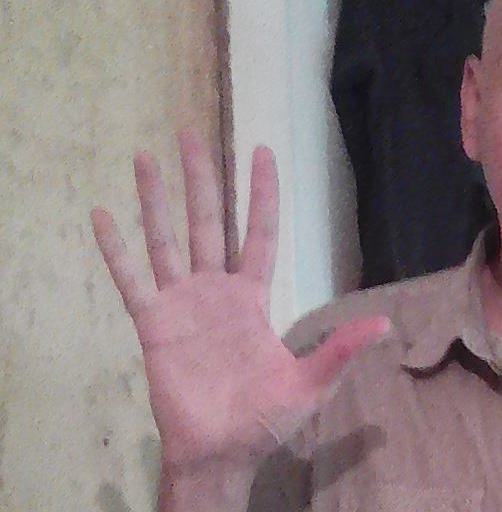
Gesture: palm